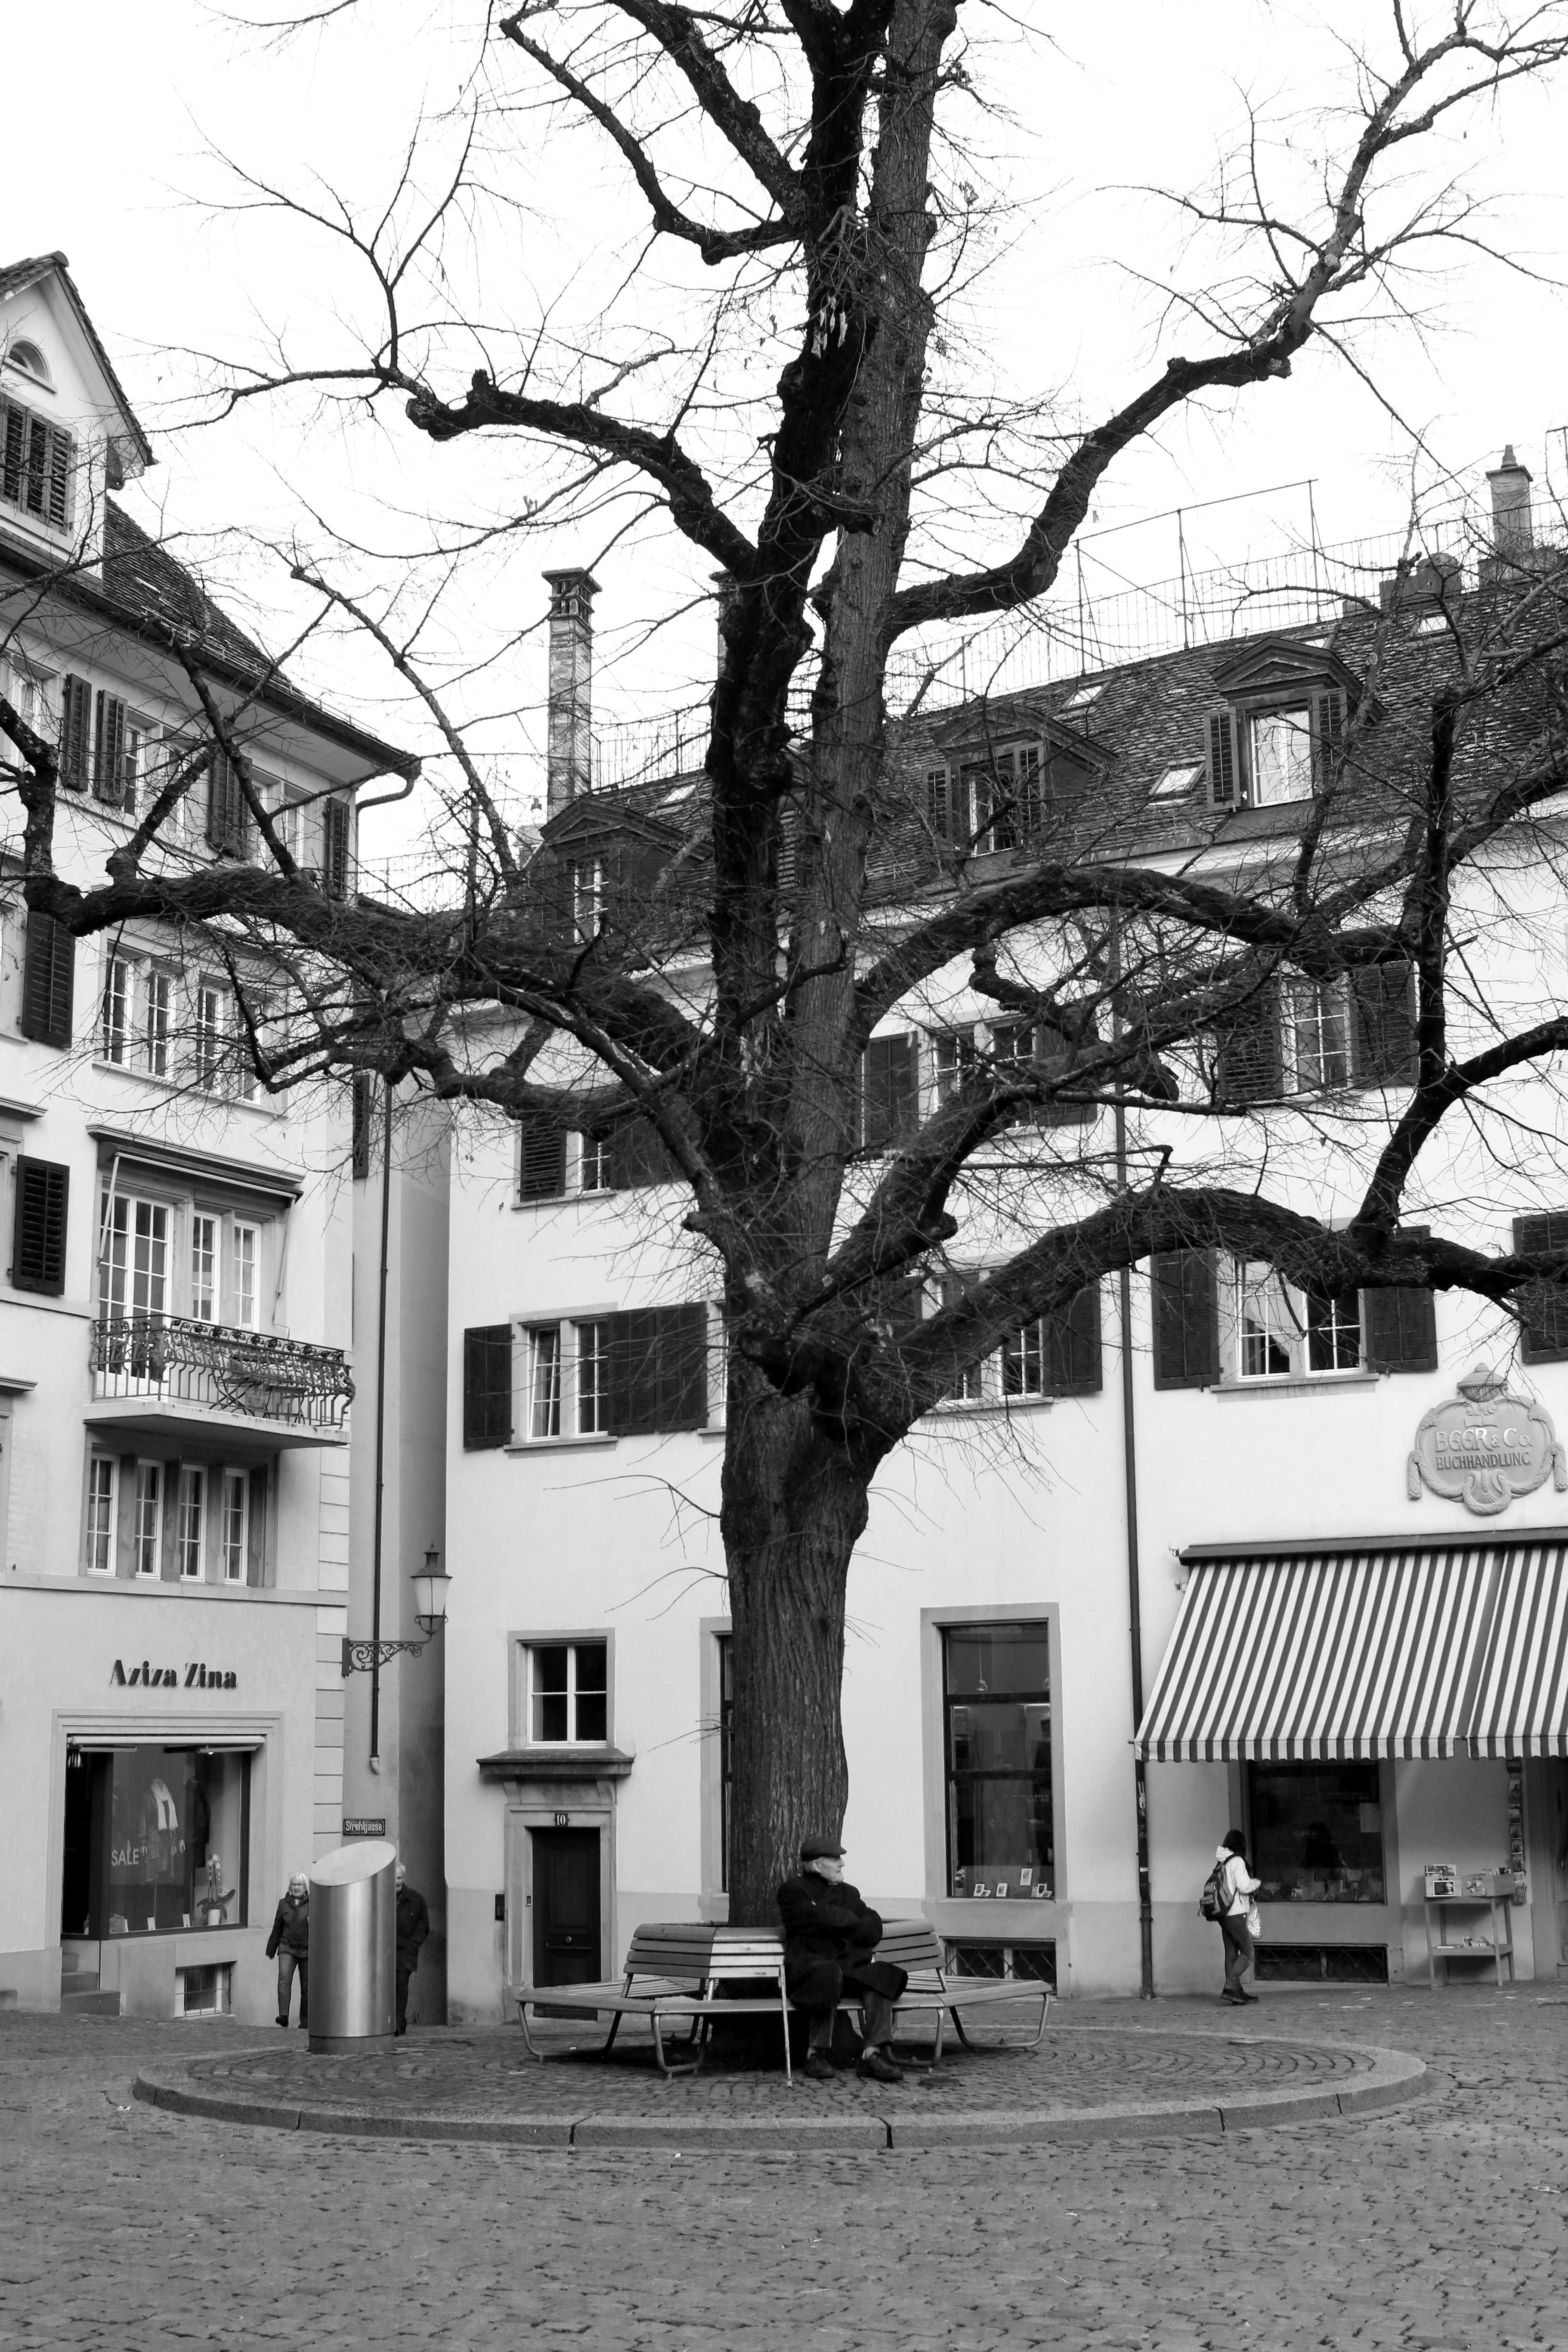
black and white, architecture, road, street, house, town, city, home, suburb, monochrome, bw, blackandwhite, blackwhite, infrastructure, alemania, allemagne, suisse, schweiz, sw, schwarzweiss, zurich, history, schwarzweis, germania, schwarzweissfotografie, schwarzweisfotografie, schwiz, neighbourhood, urban area, monochrome photography, residential area, human settlement